Thryptomene saxicola

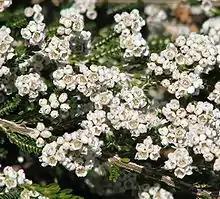
White flower form

Thryptomene saxicola, commonly known as rock thryptomene, is a species of flowering plant in the family Myrtaceae and is endemic to the south-west of Western Australia. It is a spreading shrub with small oval or egg-shaped leaves and pale pink flowers arranged in leaf axils. It is hardy plant, common in cultivation, sometimes as "Payne's hybrid" or "Thryptomene paynei".